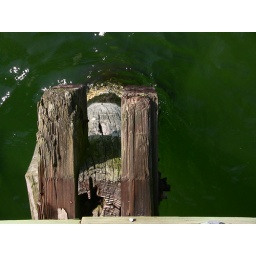
This shot still doesn't do justice to the deep, rich green of the water around the dock.